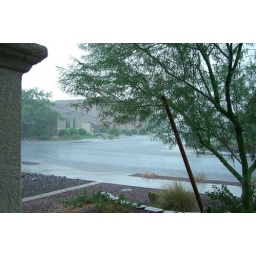
There was a small but fast flowing river in front of our house as a result of a typical summer monsoon.